2011 World Rhythmic Gymnastics Championships

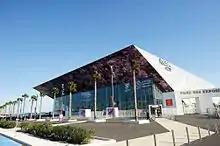
Arena Montpellier, where the competition took place

The 2011 World Rhythmic Gymnastics Championships was held in Montpellier, France, from September 19–25, 2011 at the Arena Montpellier. Only the top 24 groups from the 2010 World Rhythmic Gymnastics Championships were allowed to take part in the group competition this time. These championships were the first qualifying event for the 2012 Olympics which was held in London. In the group all-around competition, the top 6 teams qualified directly for the Group Competition at the 2012 Olympics, while teams placed 7th to 12th will get a second chance to qualify at the London test event in January 2012 for additional four spots. In Individual all-around, the top 15 gymnasts in the World Championships earned a place in the Olympic competition for their respective countries (subject to a maximum of two per country) with further 5 places to be decided at the test event (maximum one per country).